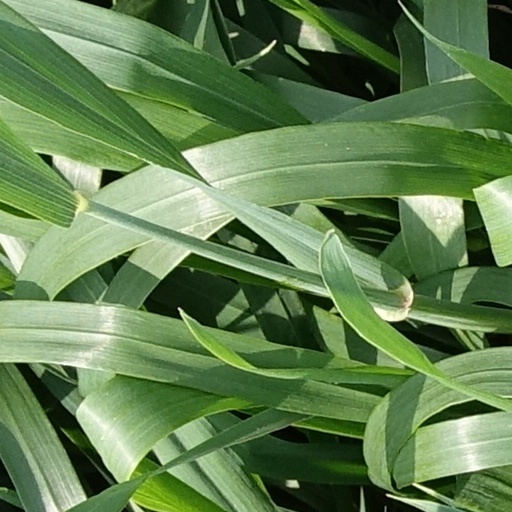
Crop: wheat